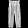
Label: Trouser